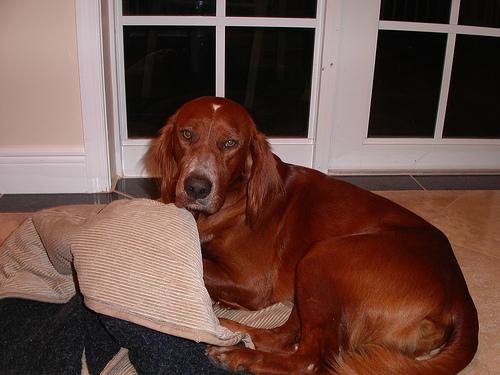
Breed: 207-n000011-Irish_setter